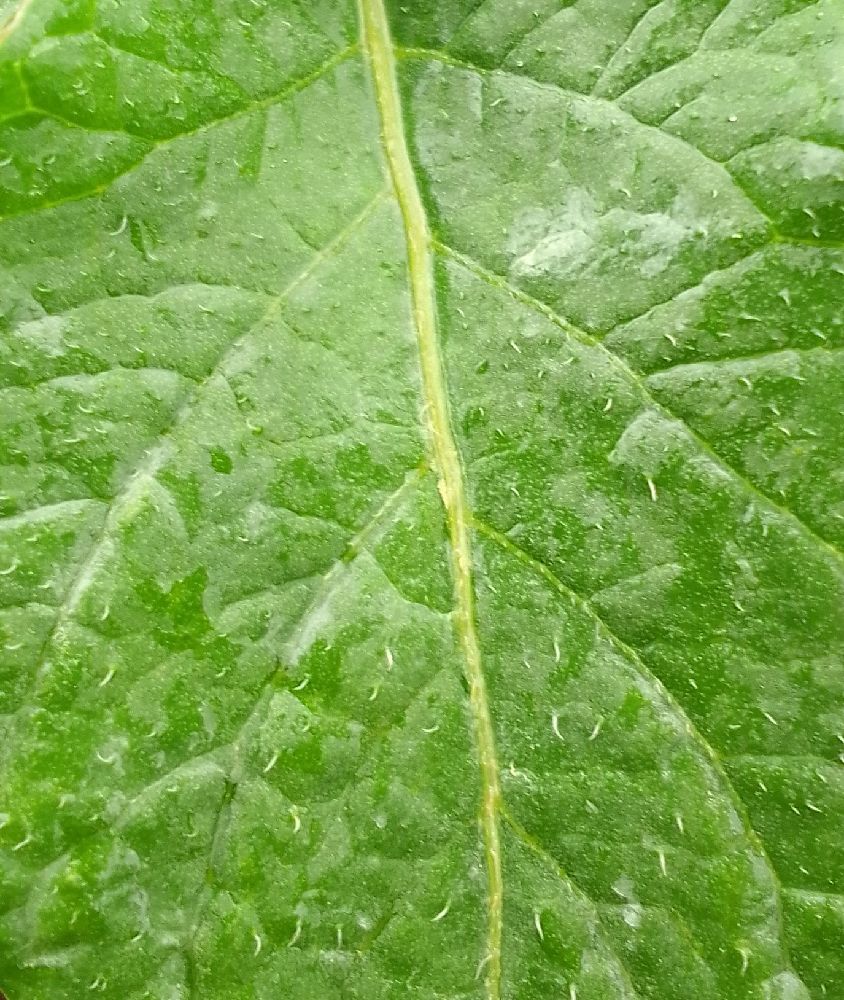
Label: Healthy